John Okemos

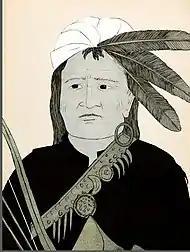
Chief Okemos. Image provided by Valencian Museum of Ethnology

John Okemos (1775 – 1858) was a Ohioan Ojibwe (Chippewa) chief. He participated in Tecumseh's War and was a signatory of the Treaty of Saginaw. "Okemos" was the anglicised form of his Ojibwe language name "ogimaans" meaning "Little Chief". "John" was an adopted name.